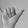
ASL letter: Y